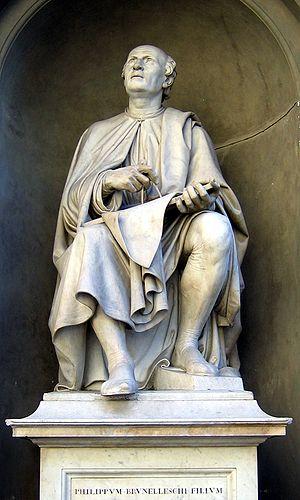
Filippo di Ser Brunellesco Lippi ou Filippo Brunelleschi, né en 1377 à Florence et mort le 15 avril 1446, est un architecte, sculpteur, peintre, et orfèvre de l'école florentine.